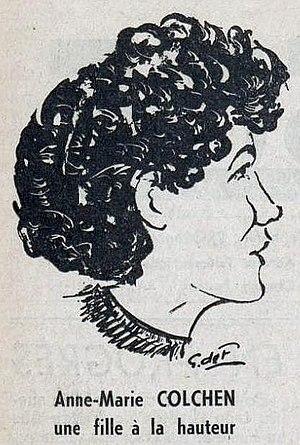
Anne-Marie Colchen, 'croquée' en 1946.
Anne-Marie Colchen, née le 8 décembre 1925 au Havre et morte le 26 janvier 2017 à Sanary-sur-Mer, est une athlète et basketteuse française.